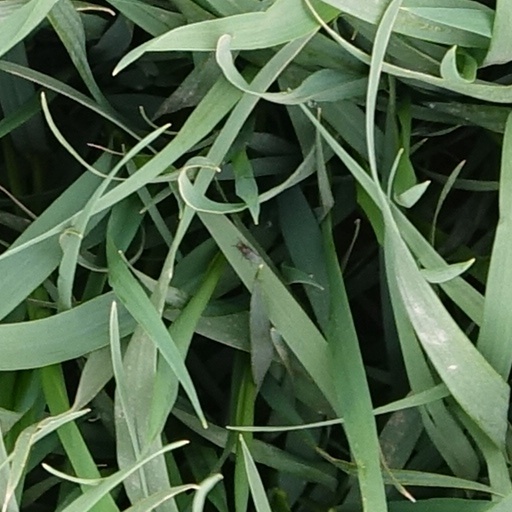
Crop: wheat